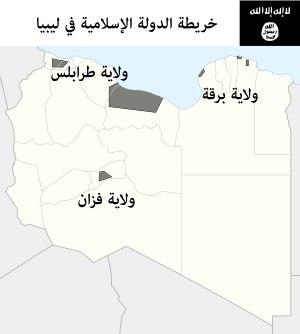
L’État islamique en Libye constitue l'une des branches de cette organisation armée terroriste islamiste, d'idéologie salafiste djihadiste et originellement formée en Irak et en Syrie.